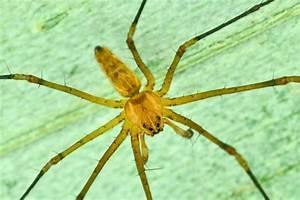
spider